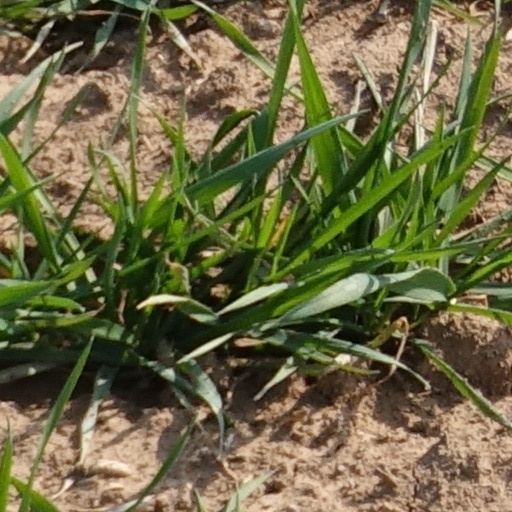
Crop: wheat